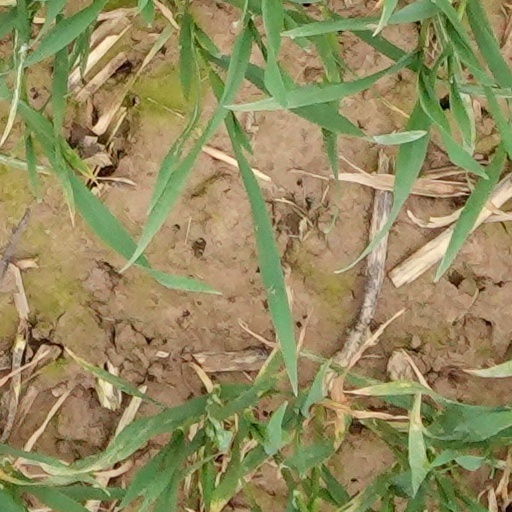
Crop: wheat